Bagan

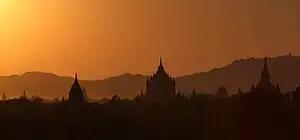
Bagan's prosperous economy built over 10,000 temples between the 11th and 13th centuries.

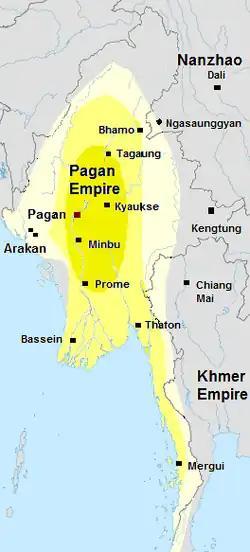
Pagan Empire c. 1210

According to the royal chronicles, Bagan was founded in the second century CE, and fortified in 849 by King Pyinbya, 34th successor of the founder of early Bagan. Western scholarship however holds that Bagan was founded in the mid-to-late 9th century by the Mranma (Burmans), who had recently entered the Irrawaddy valley from the Nanzhao Kingdom. It was among several competing Pyu city-states until the late 10th century when the Burman settlement grew in authority and grandeur.